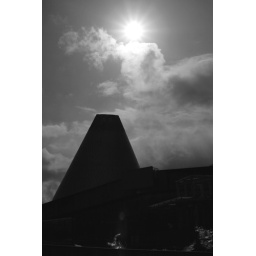
glass museum cooling tower back lit in b/w